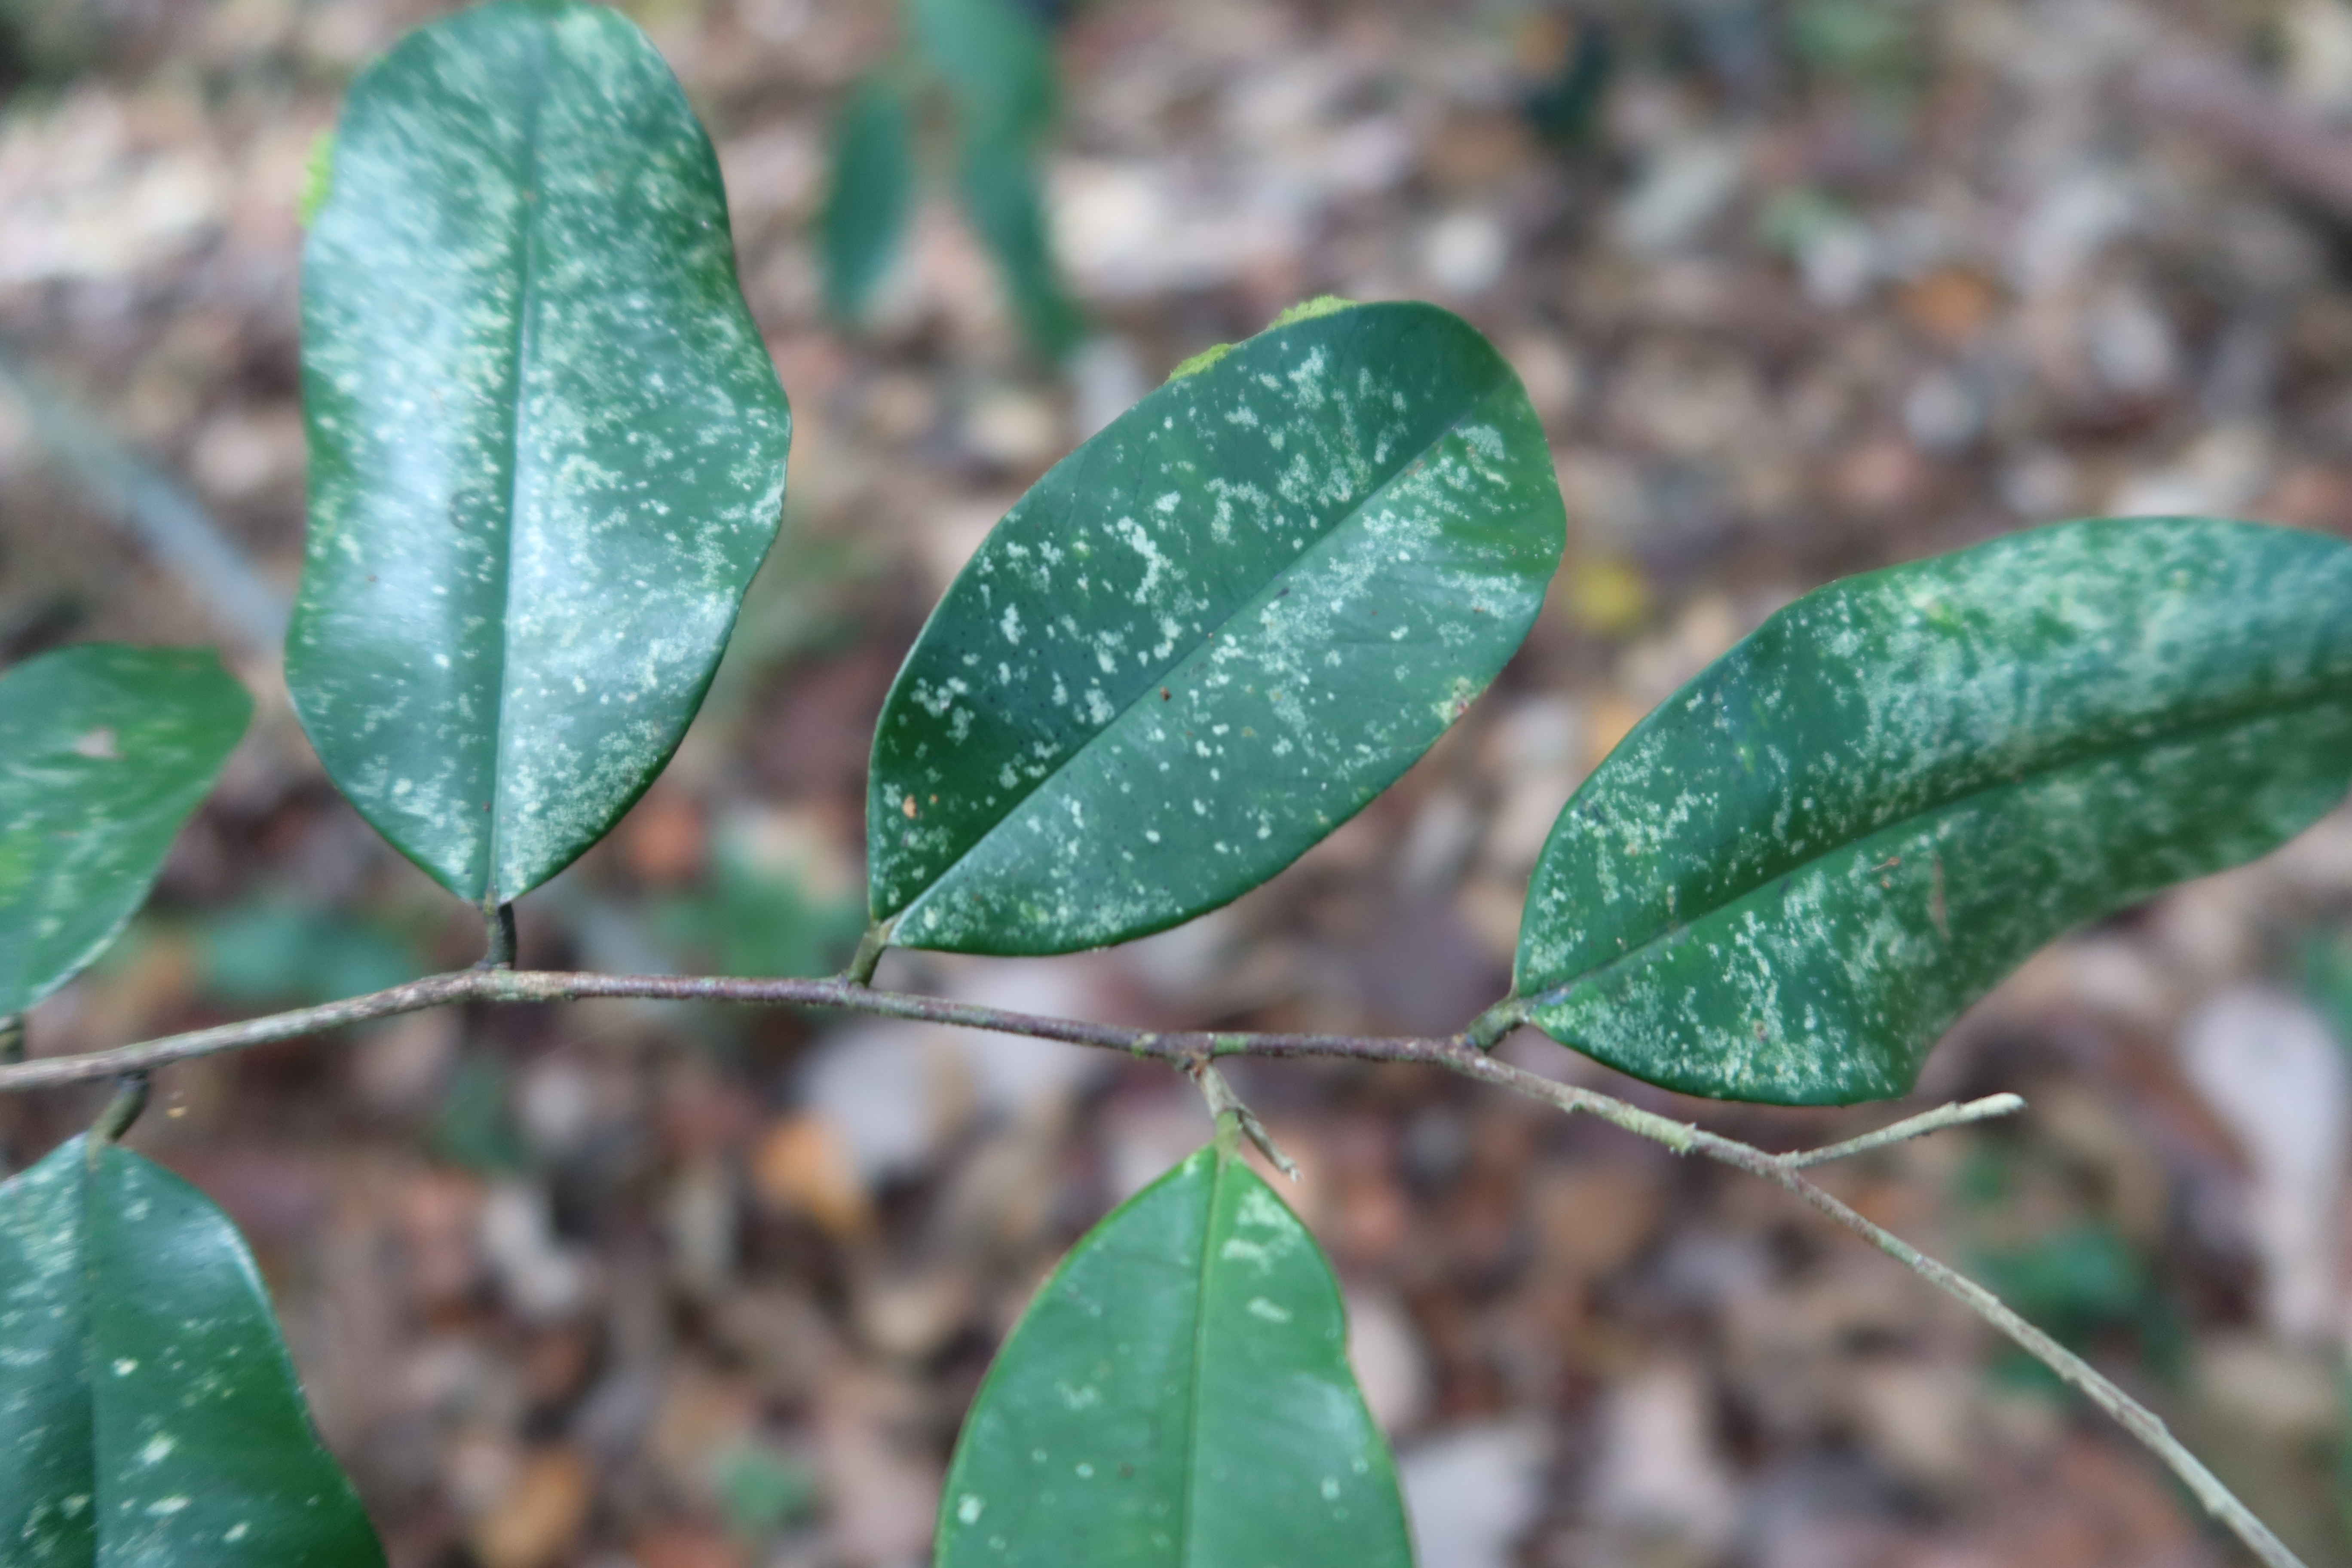
Label: Powdery mildew